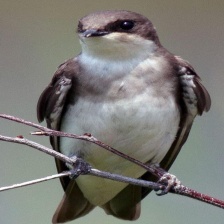
Species: TREE SWALLOW
Scientific name: TACHYCINETA BICOLOR